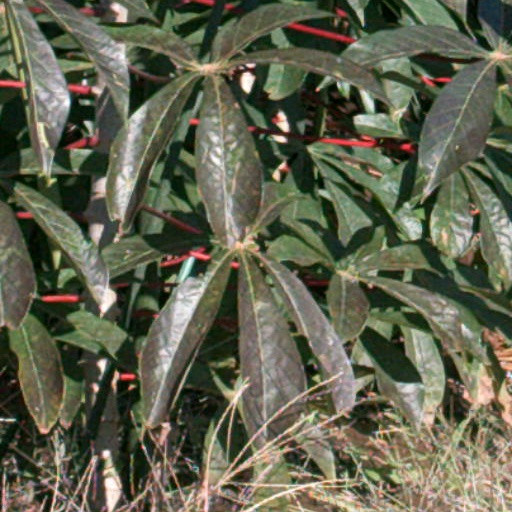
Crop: cassava